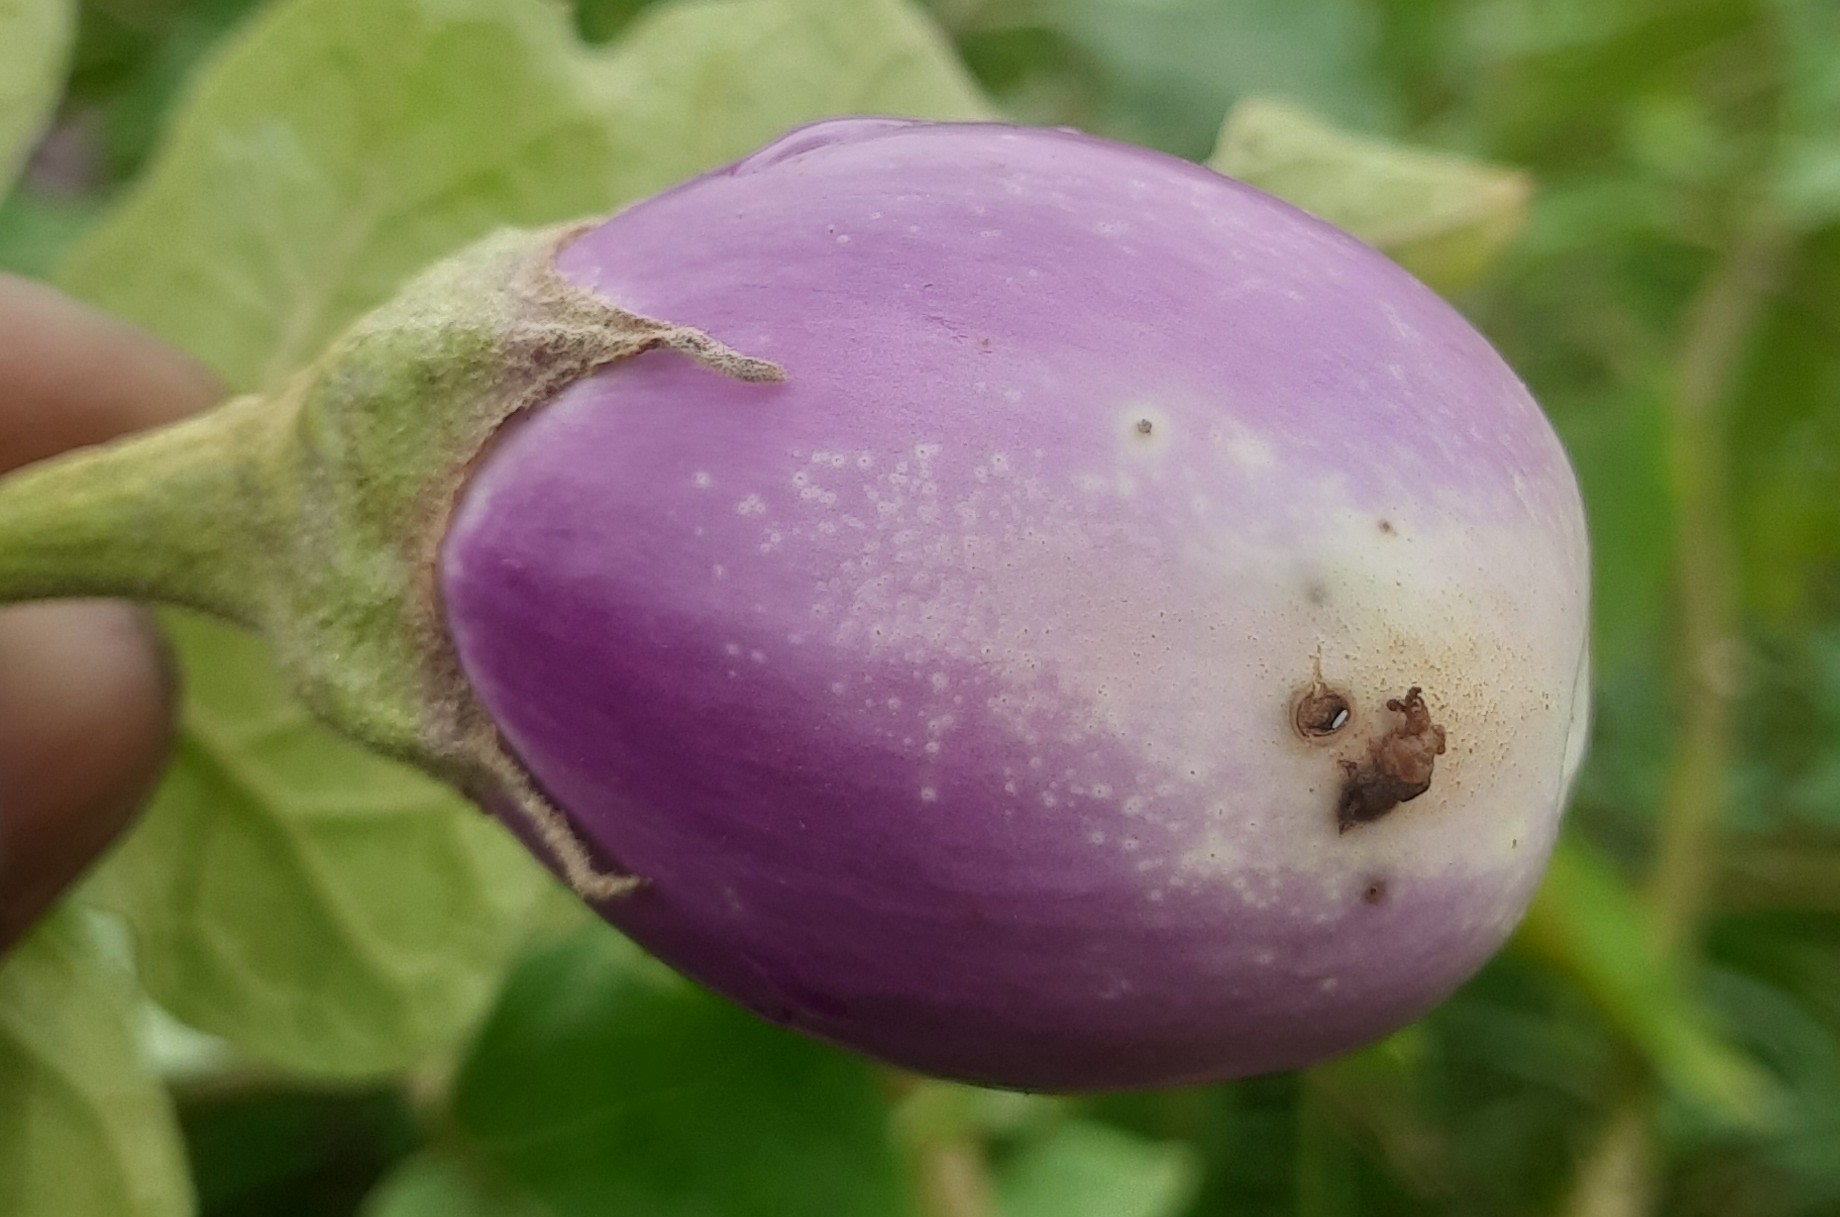
Label: Shoot and Fruit Borer